Fiat G.5

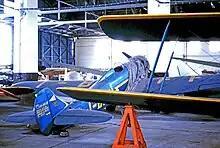
The surviving Fiat G.5 bis "I-BFFI" at Milan (Bresso) airfield in 1965

One example of the G.5bis, registered "I-BFFI", survived in civil ownership and operation until at least 1955 and is now preserved in a museum.